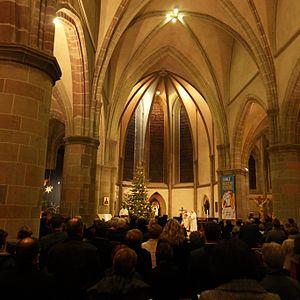
L'abbaye Sainte-Croix était une abbaye située dans la commune française de Bouzonville, dans le département de la Moselle en France. Aujourd’hui, l'église abbatiale de cet ancien monastère bénédictin est devenue une église communale.